Native American Hoop Dance

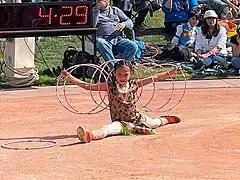
Youth Division contestant at 2023 World Championship

Although originally a male-only dance form, in recent years women have become active participants in the hoop dance and in hoop dance competitions. In 1994, Jackie Bird (Mandan, Hidatsa and Santee Sioux, from South Dakota) became the first woman to compete in the Hoop Dance World Championships. In 1997, Ginger Sykes (Navajo, from Arizona) became the first woman to win the Hoop Dance World Championships by winning the Teen Division. For performing at Mount Rushmore, Jasmine Pickner (Lakota) has been featured in the PBS documentary "" (2009). In 2000, Lisa Odjig (Odawa and Anishnaabe, from Ontario, Canada) became the first female adult Hoop Dance world champion.